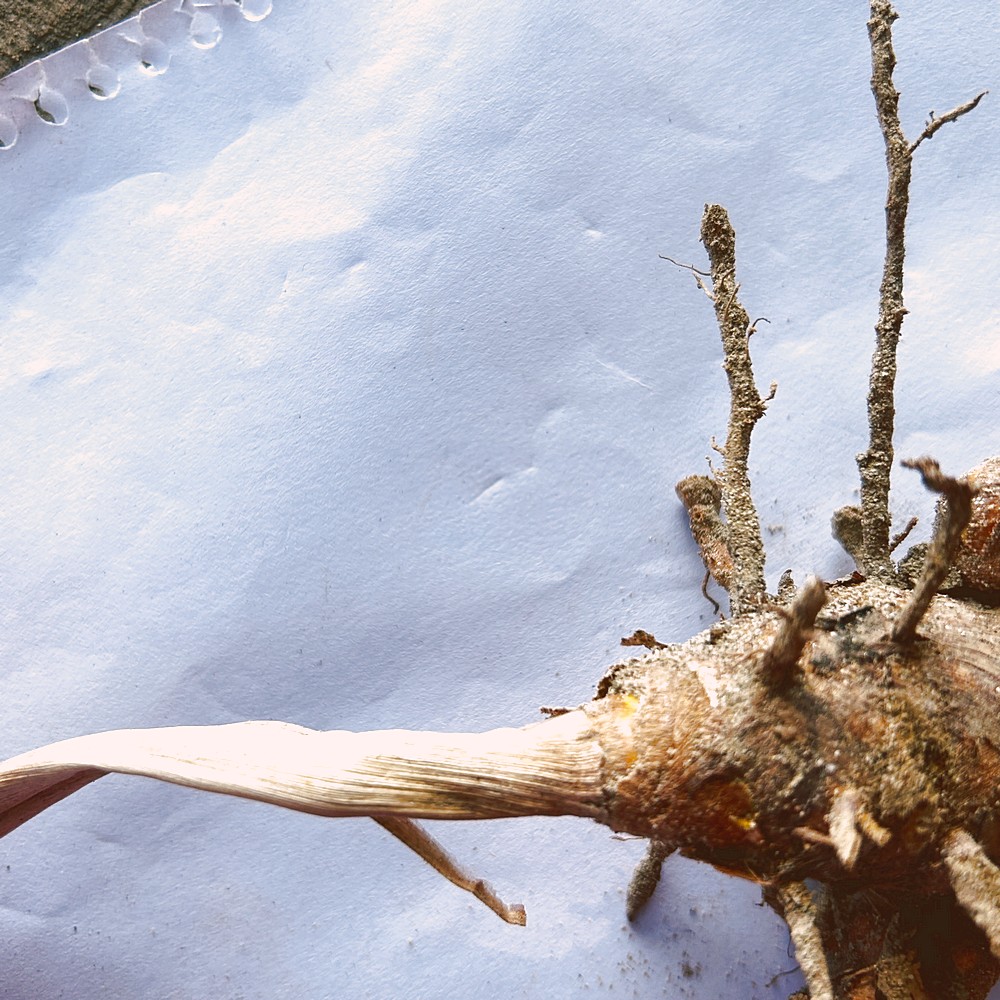
Label: Rhizome Disease Root